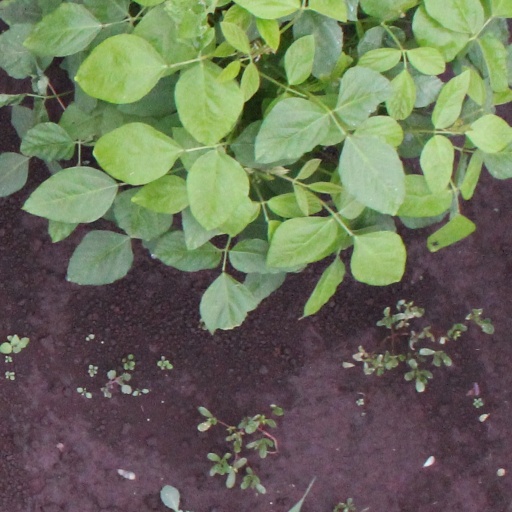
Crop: soybean